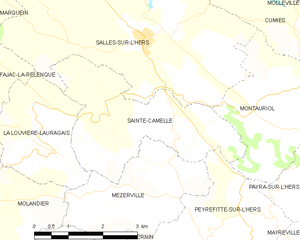
Carte des communes françaises: Sainte-Camelle
Sainte-Camelle est une commune française, située dans le département de l'Aude en région Occitanie.